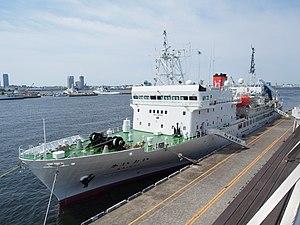
Le RV Kairei est un navire océanographique de haute mer de la Japan Agency for Marine-Earth Science and Technology dont le quartier général est à Yokosuka. Il est exploité par le Nippon Marine Enterprises, Ltd.